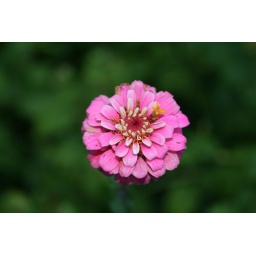
A pretty pink flower in one of my neighbor's gardens.